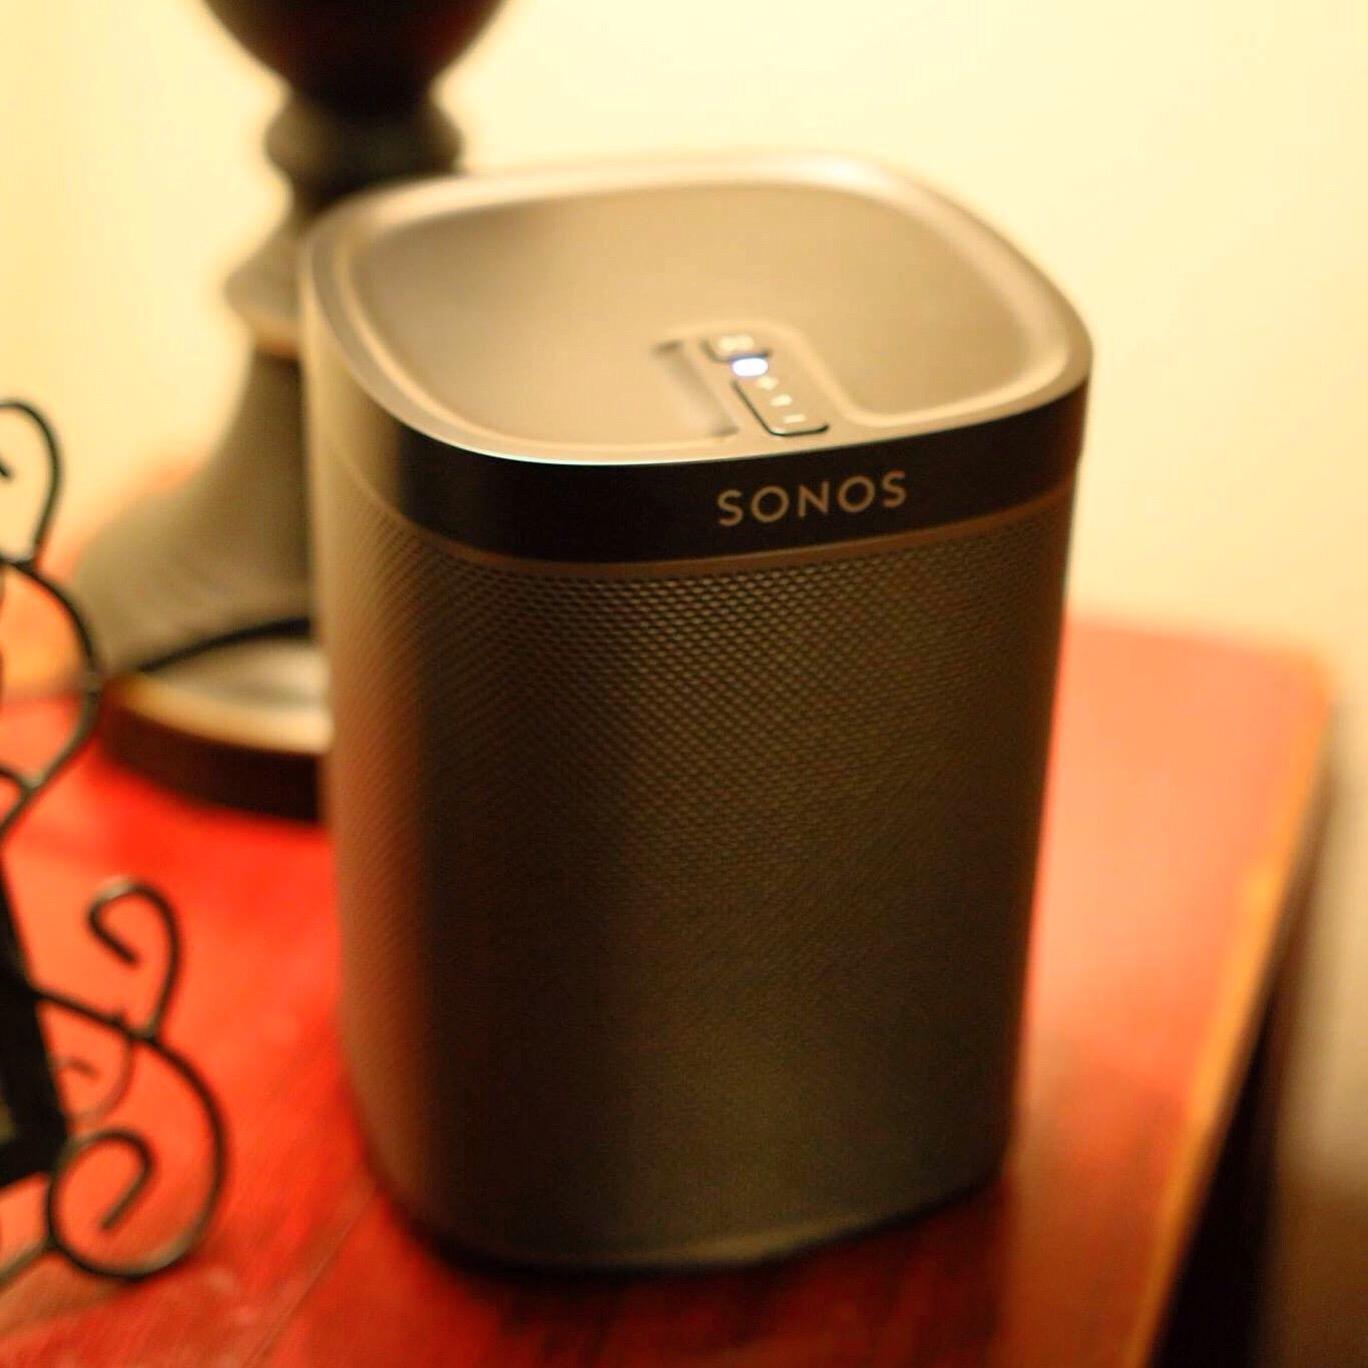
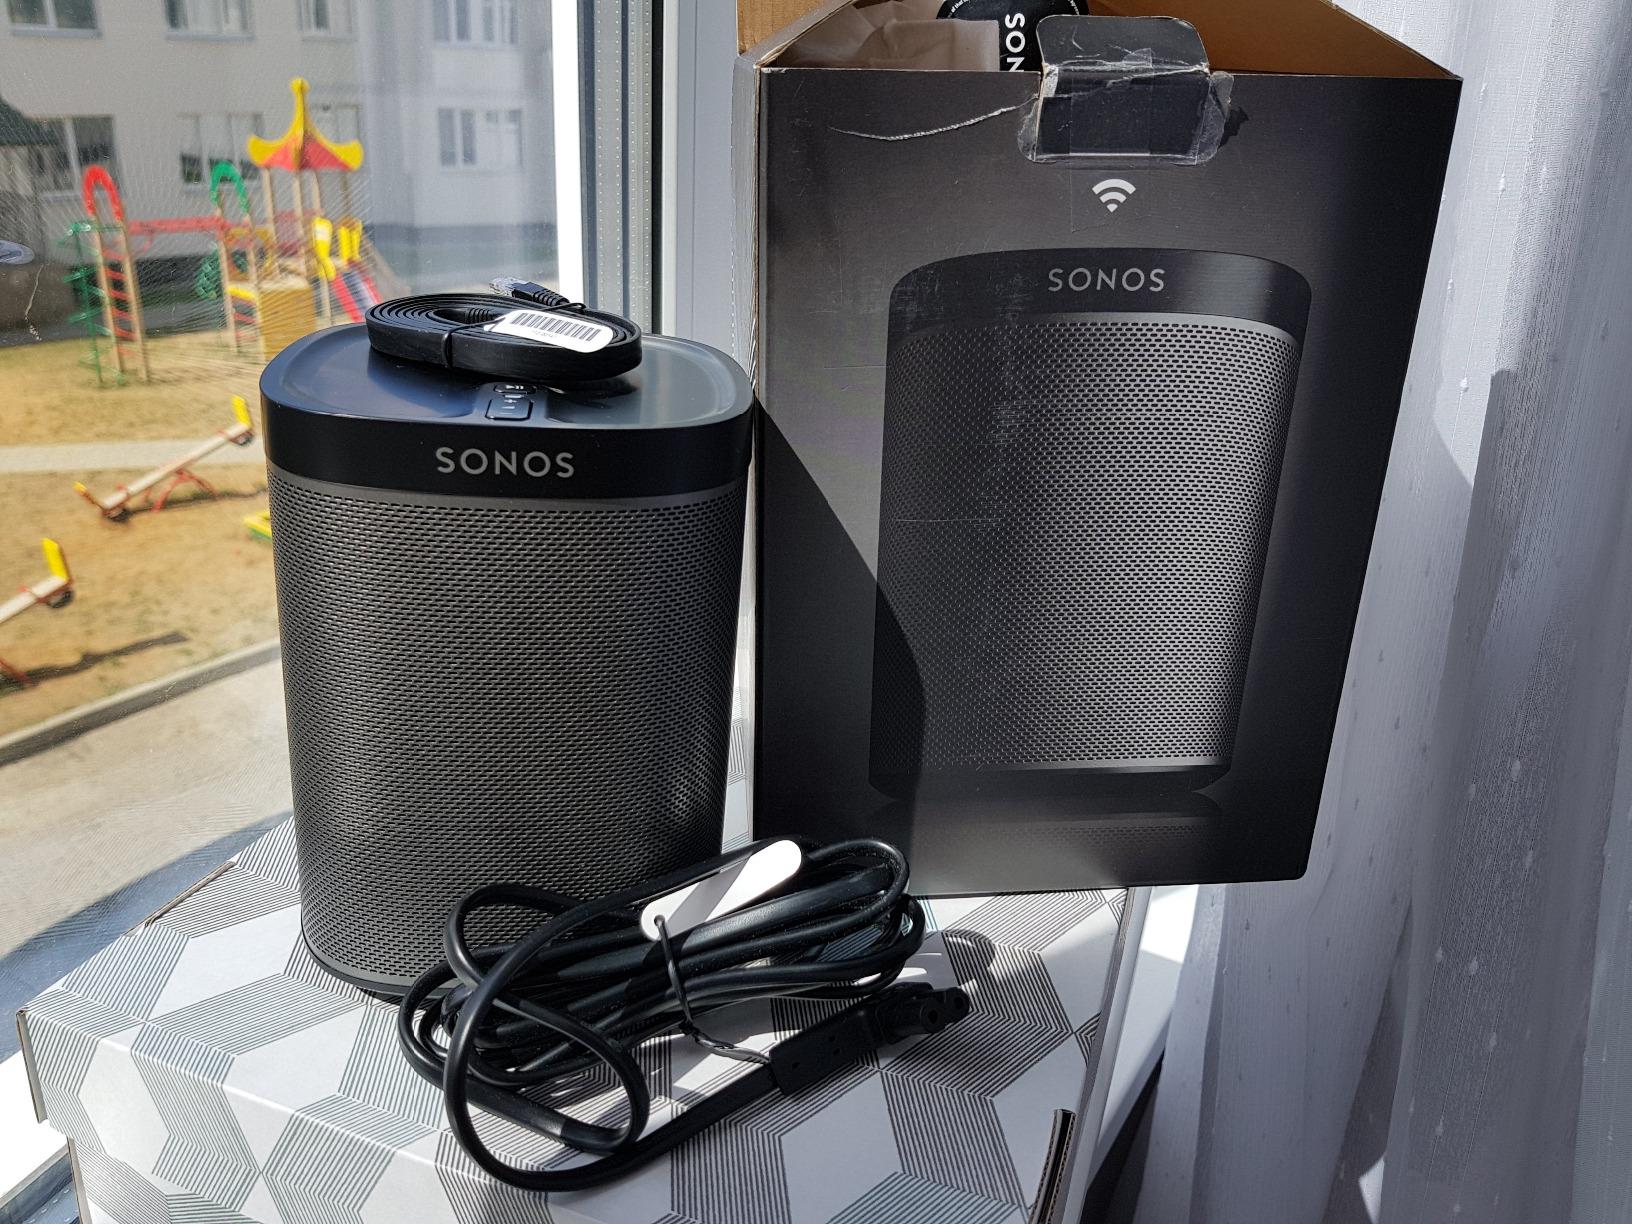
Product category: speaker
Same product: yes